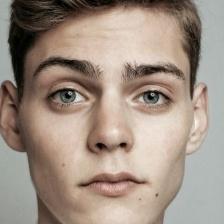
Label: faces